Jay Miner

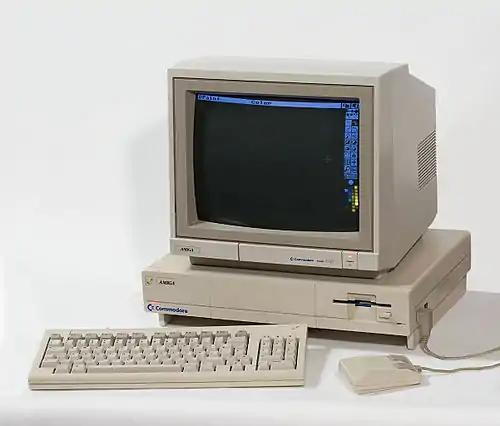
The original Amiga (1985)

In 1979, Miner was approached by David Morse, vice president from Tonka Toys, about starting a new company to create video game hardware without the oversight of a large corporation. Jay Miner agreed to take control of engineering on two conditions: that the design be a computer, and that it be a 16/32-bit system built around the Motorola 68000 CPU. They would become two of the co-founders of the company Hi-Toro. In 1979 the soon-to-be-called Amiga was called the Lorraine. In 1980 with the hardware in hand suddenly became the sole focus of Hi-Toro which was eventually renamed Amiga Corporation. Soon, the company suffered financial difficulties which led it first into a temporary deal with Atari, Inc. and then acquisition by Commodore International.